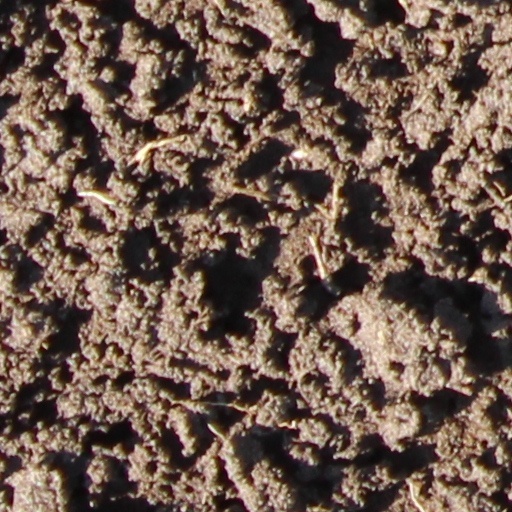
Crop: wheat